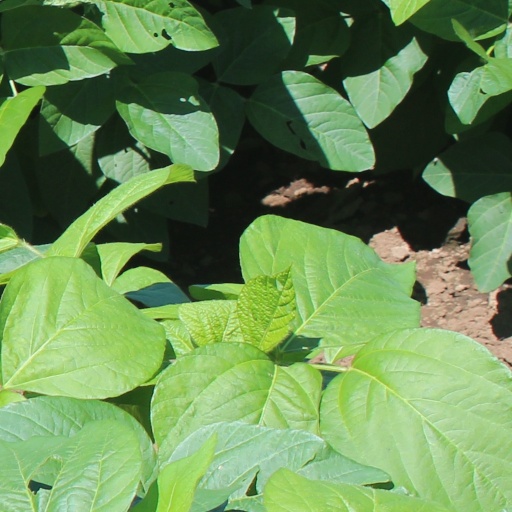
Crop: soybean